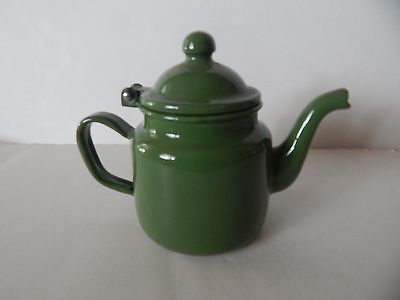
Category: kettle